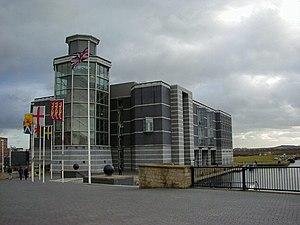
Cette liste des musées du West Yorkshire, Angleterre contient des musées qui sont définis dans ce contexte comme des institutions qui recueillent et soignent des objets d'intérêt culturel, artistique, scientifique ou historique. leurs collections ou expositions connexes disponibles pour la consultation publique. Sont également inclus les galeries d'art à but non lucratif et les galeries d'art universitaires. Les musées virtuels ne sont pas inclus.